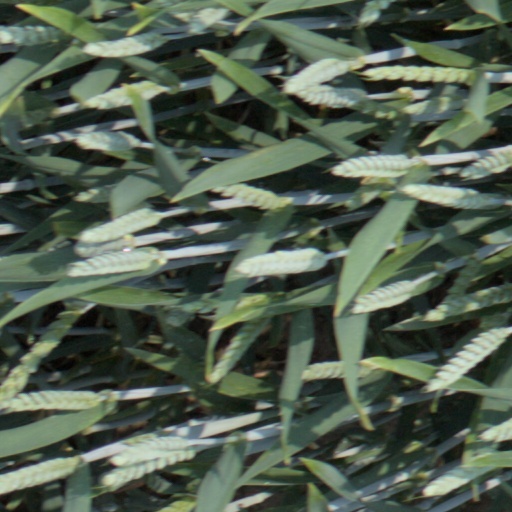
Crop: wheat